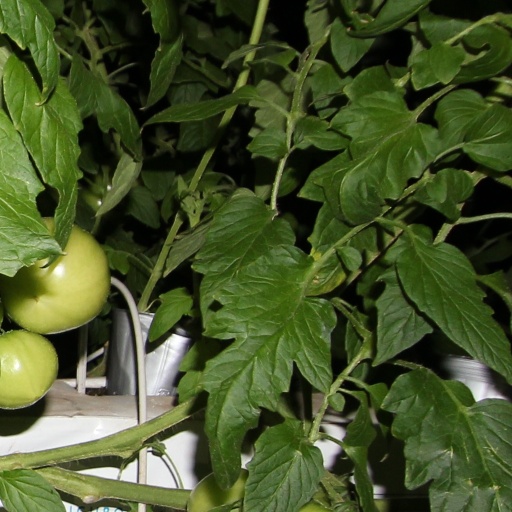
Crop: tomato